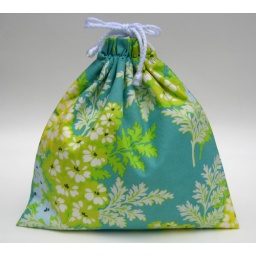
small wet bag in lagoon picnic bouquet